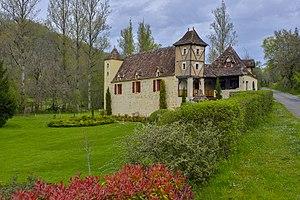
La maison aux pigeonniers, commune de Gigouzac, Lot, France, Europe.
Cet article recense une partie des monuments historiques du Lot, en France.
La Maison aux pigeonniers est un bâtiment situé sur le territoire de la commune de Gigouzac, en France.
Gigouzac est une commune française, située dans le département du Lot en région Occitanie.